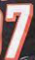
Number: 7